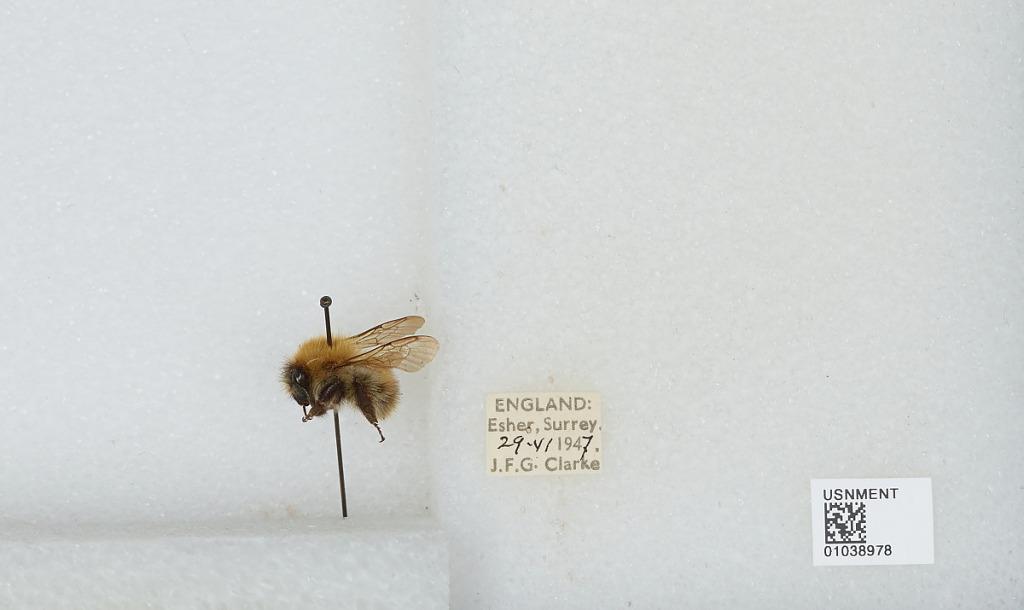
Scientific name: Bombus (Thoracobombus) pascuorum (Scopoli)
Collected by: J. Clark
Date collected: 1947-6-29
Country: United Kingdom
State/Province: England
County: Surrey
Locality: Esher
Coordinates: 51.3691, -0.365